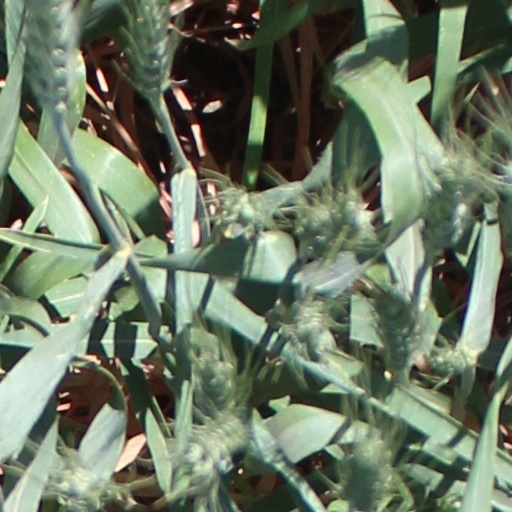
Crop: wheat